17th Cavalry Regiment

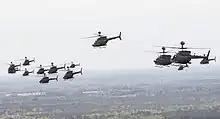
OH-58D Kiowa Warriors with the 1st Squadron, 17th Cavalry Regiment, 82nd Combat Aviation Brigade, conduct a flyover over the City of Fayetteville, N.C., April 15. 2016.

After Vietnam, the squadron was equipped with ground recon jeeps, 27 Cobras, 30 OH-58A helicopters, and three aero rifle platoons. They had a LNO assigned to the Division Aviation Office, which was otherwise manned by officers from the Aviation Battalion.